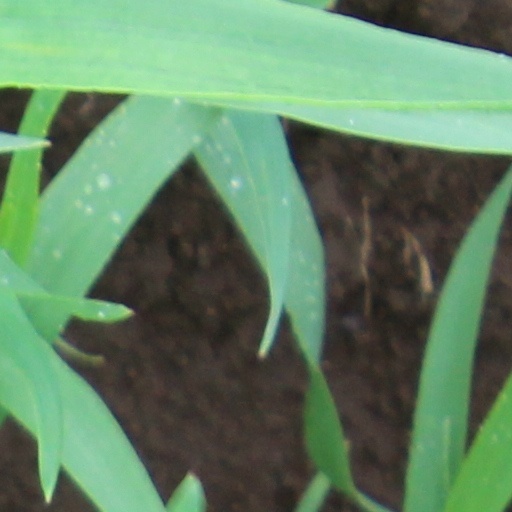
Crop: wheat